Western Australian gold rushes

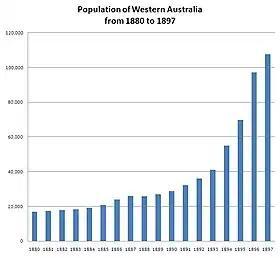
Western Australian population growth between 1880 and 1897.

In the latter part of the nineteenth century, discoveries of gold at a number of locations in Western Australia caused large influxes of prospectors from overseas and interstate, and classic gold rushes. Significant finds included: